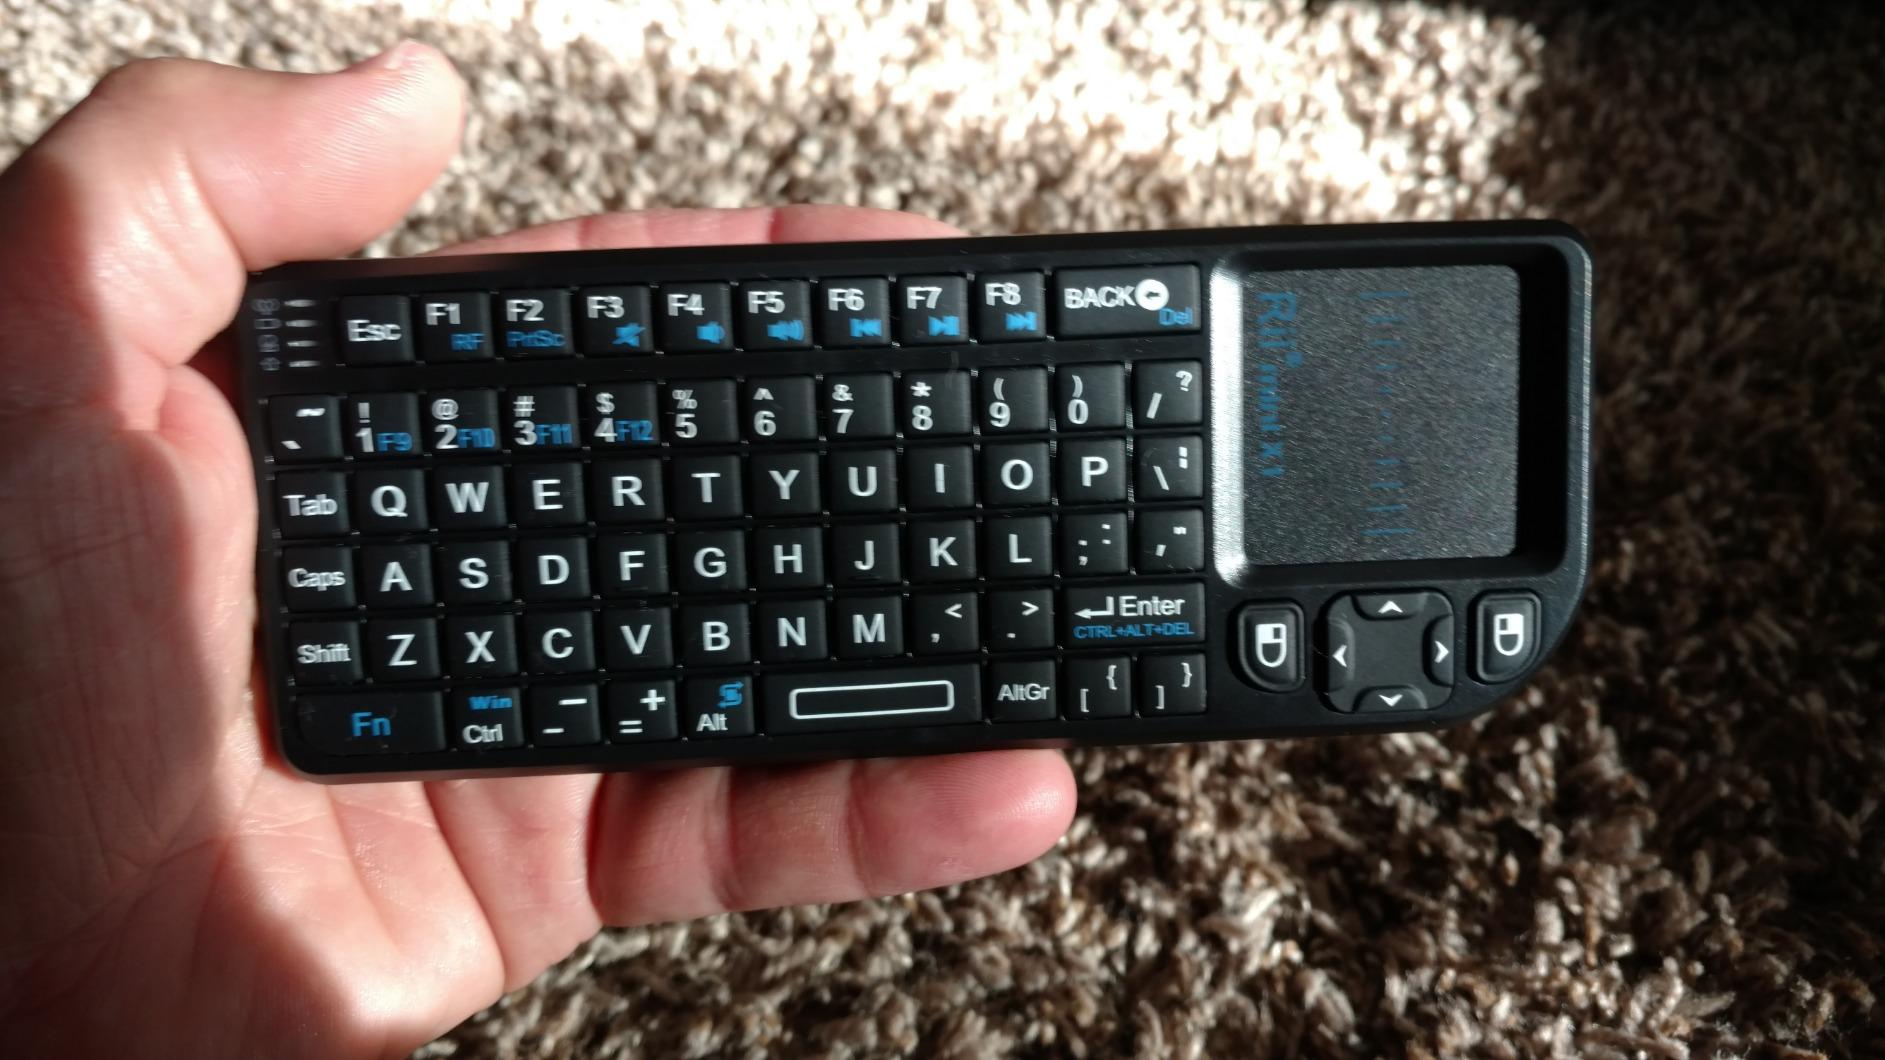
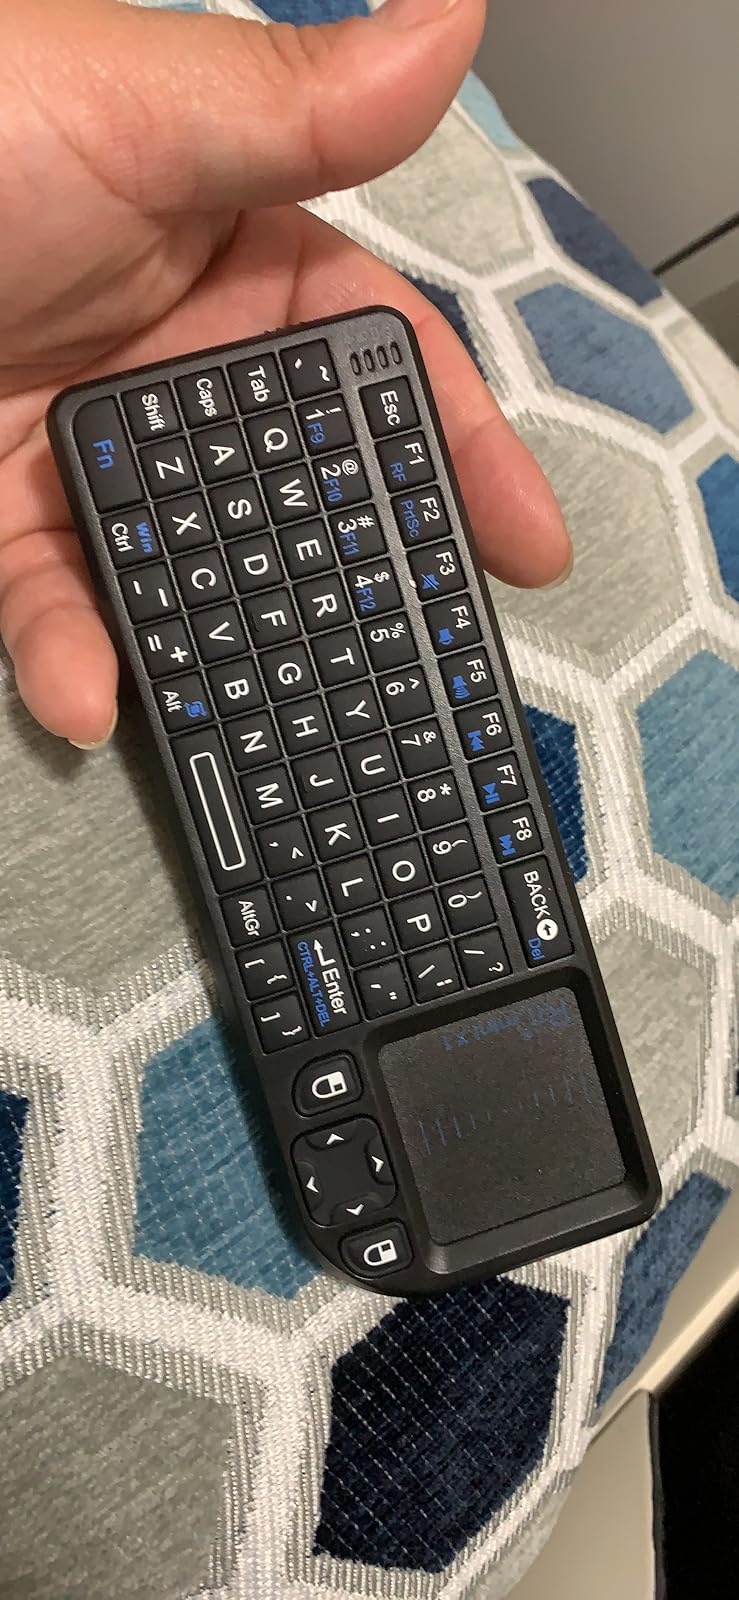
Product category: keyboard
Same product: yes